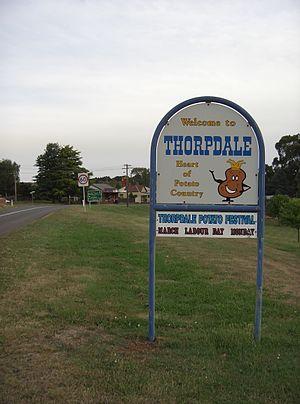
Cette liste des fêtes de la pomme de terre, non exhaustive, recense les fêtes populaires, folkloriques et manifestations diverses ayant pour thème la pomme de terre.